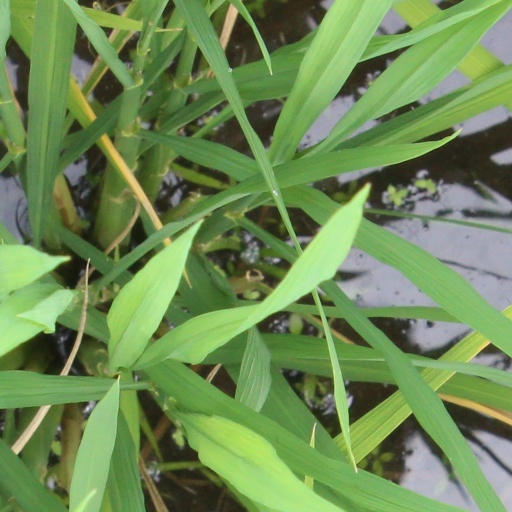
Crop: rice